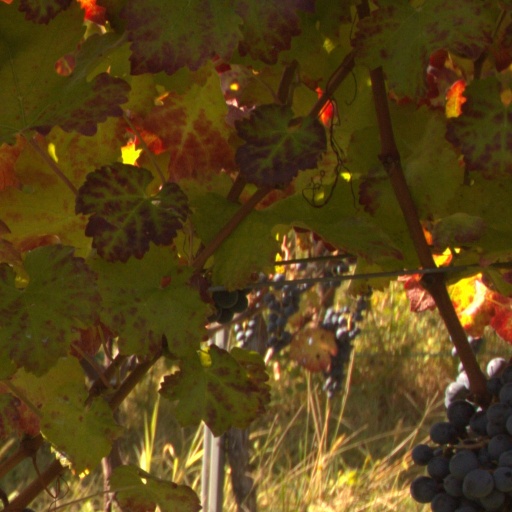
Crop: grape